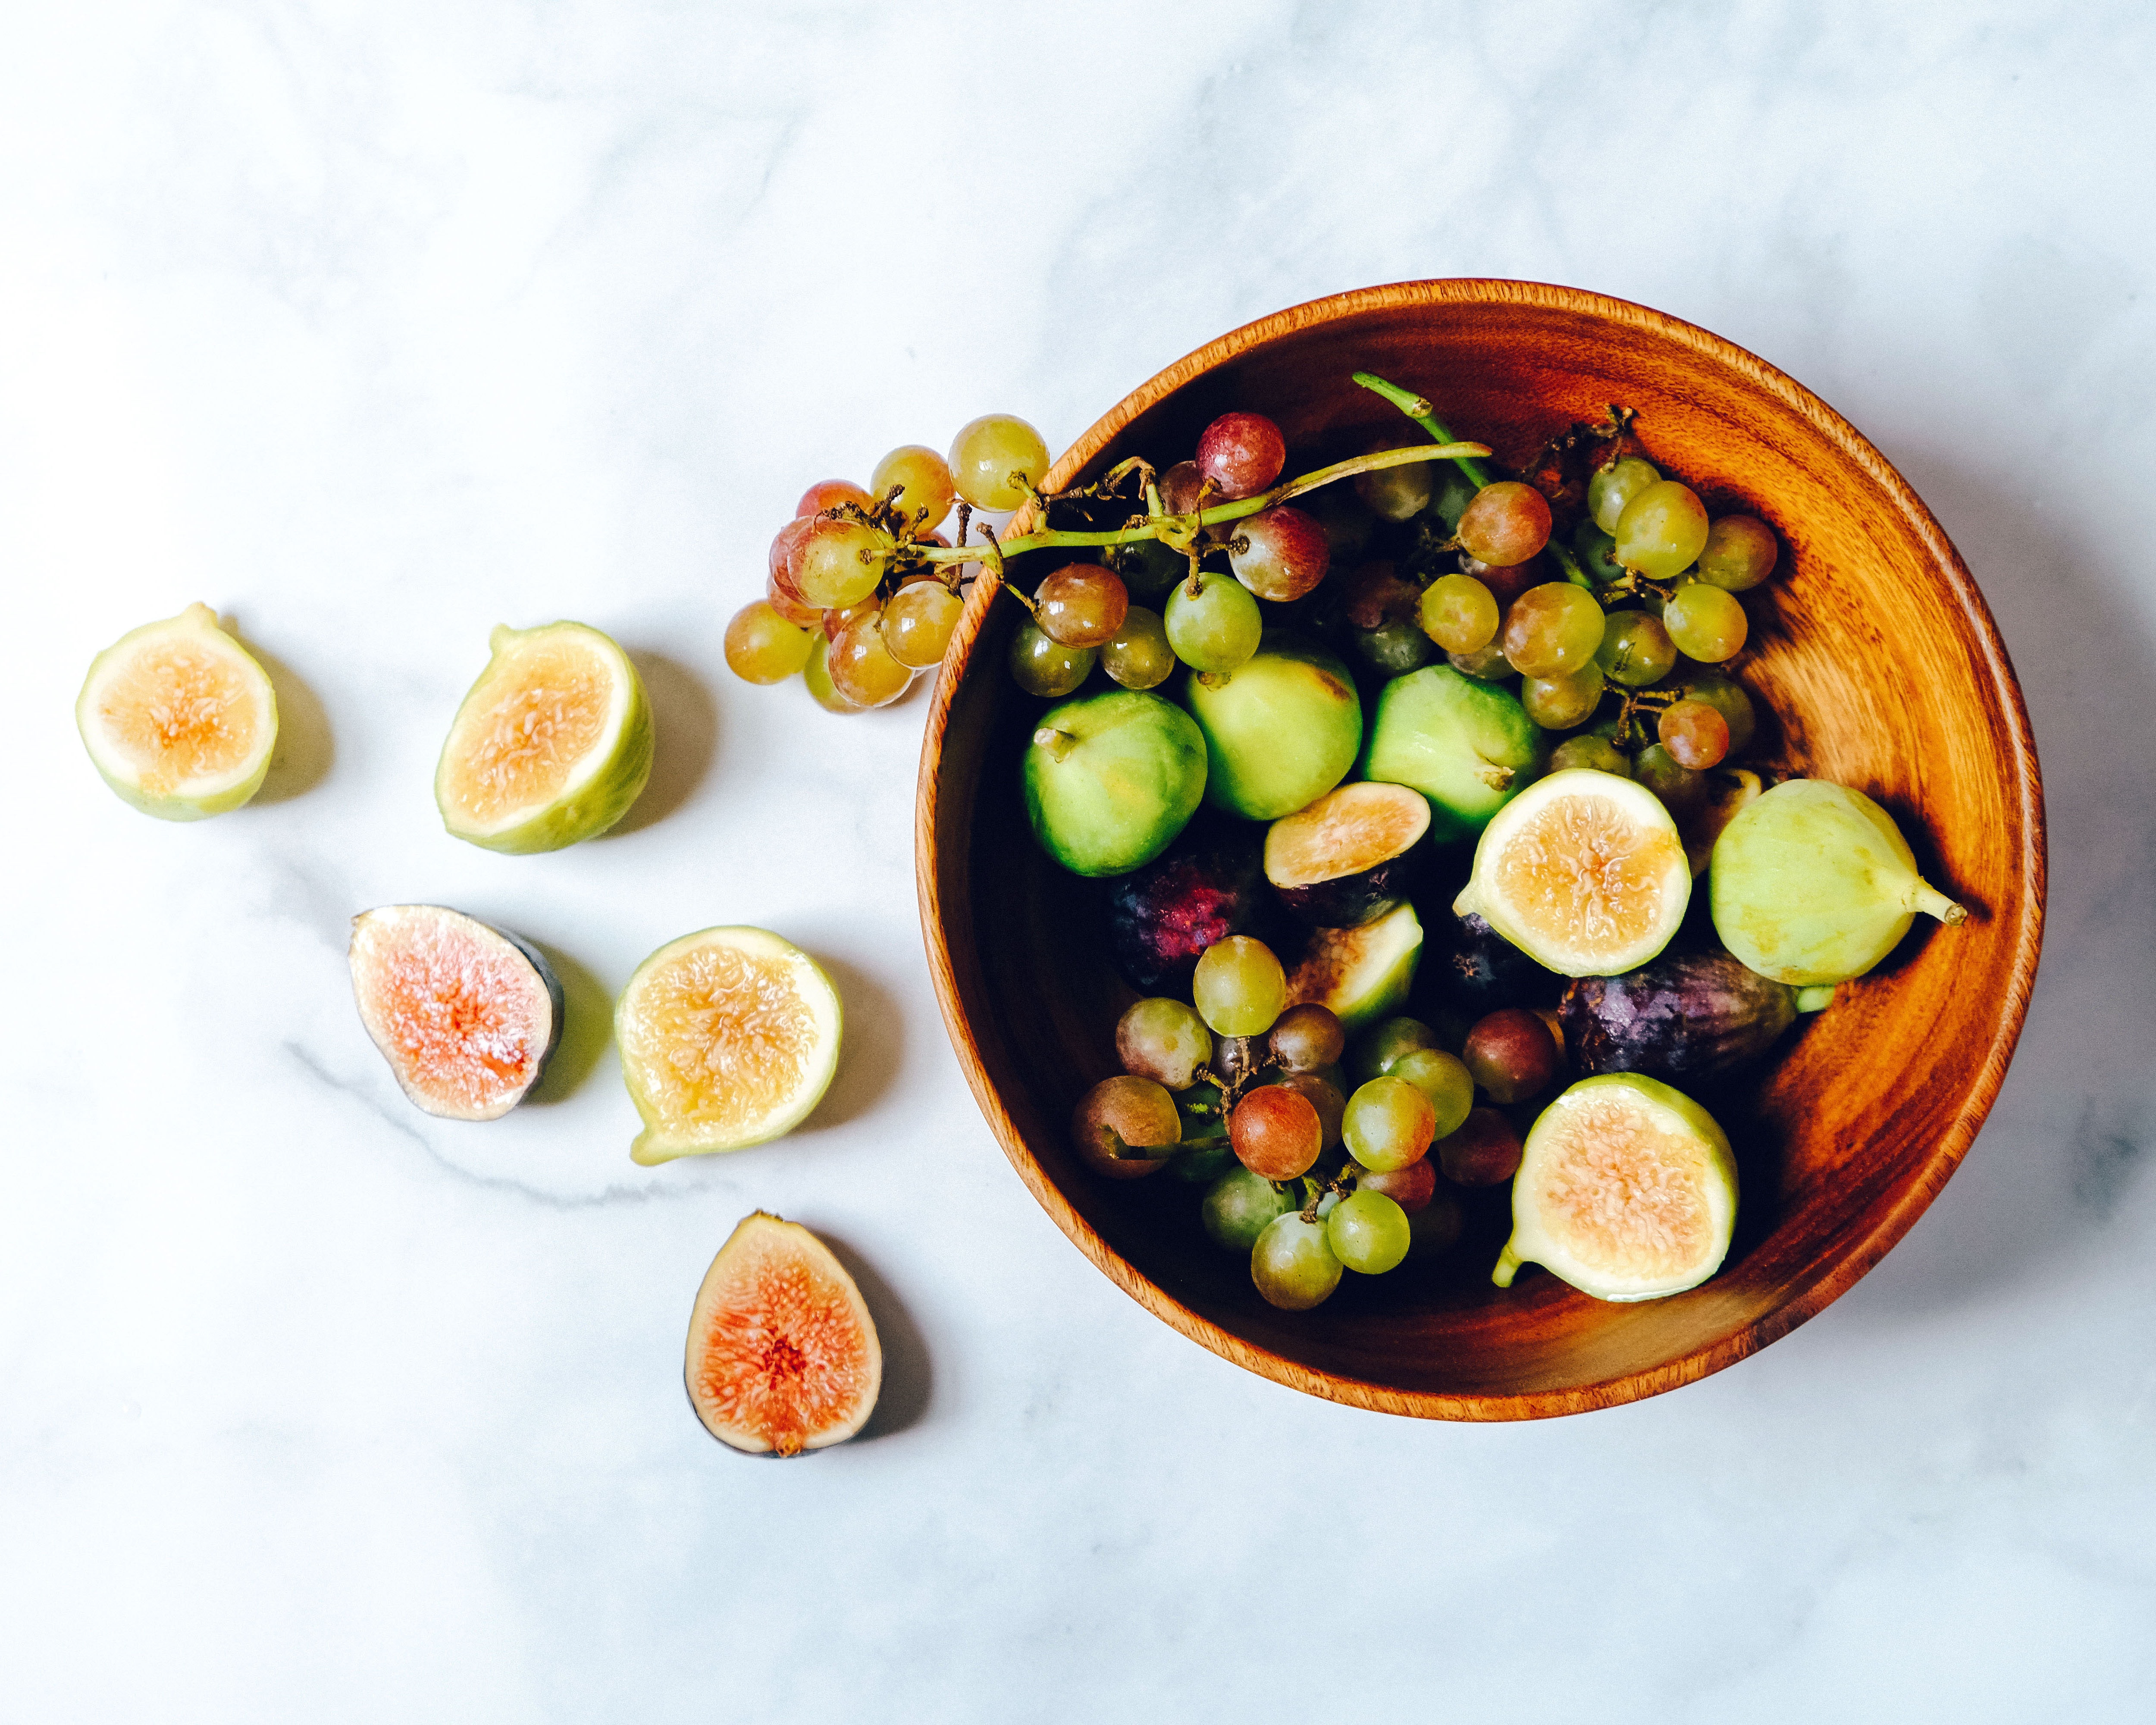
food, ingredient, dish, cuisine, superfood, produce, vegetable, plant, fruit, vegetarian food, pistachio, recipe, salad, still life photography